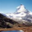
Label: mountain